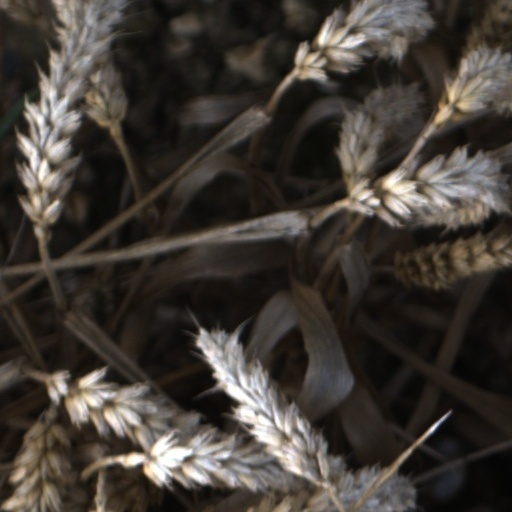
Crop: wheat